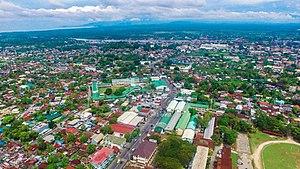
Cotabato est une ville des Philippines, située sur l'île de Mindanao, dans la région autonome Bangsamoro où elle fait figure de capitale régionale. Enclavée dans la province de Maguindanao, elle était rattachée à la province de Cotabato, région de SOCCSKSARGEN jusqu'en janvier 2019, date à laquelle elle intègre la région autonome Bangsamoro.